St. Anne's Museum Quarter, Lübeck

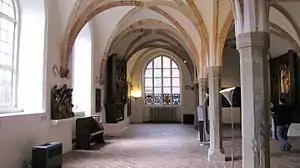
St. Anne's Museum

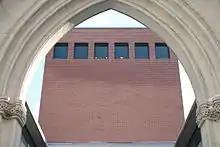
The new Kunsthalle seen through the old church portal

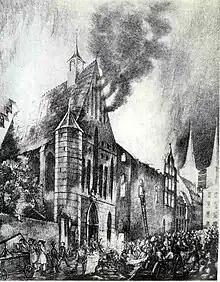
The burning of the St.-Annen-Kloster in 1843

St. Anne's Museum Quarter was previously an Augustinian nunnery, St. Anne's Priory. Since 1915 it has housed St. Anne's Museum, one of Lübeck's museums of art and cultural history containing Germany's largest collection of medieval sculpture and altar-pieces, including the famous altars by Hans Memling (formerly at Lübeck Cathedral), Bernt Notke, Hermen Rode, Jacob van Utrecht and Benedikt Dreyer.